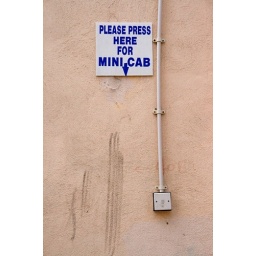
this lead all the way to the first floor window of cab office, near brick lane, london 2007